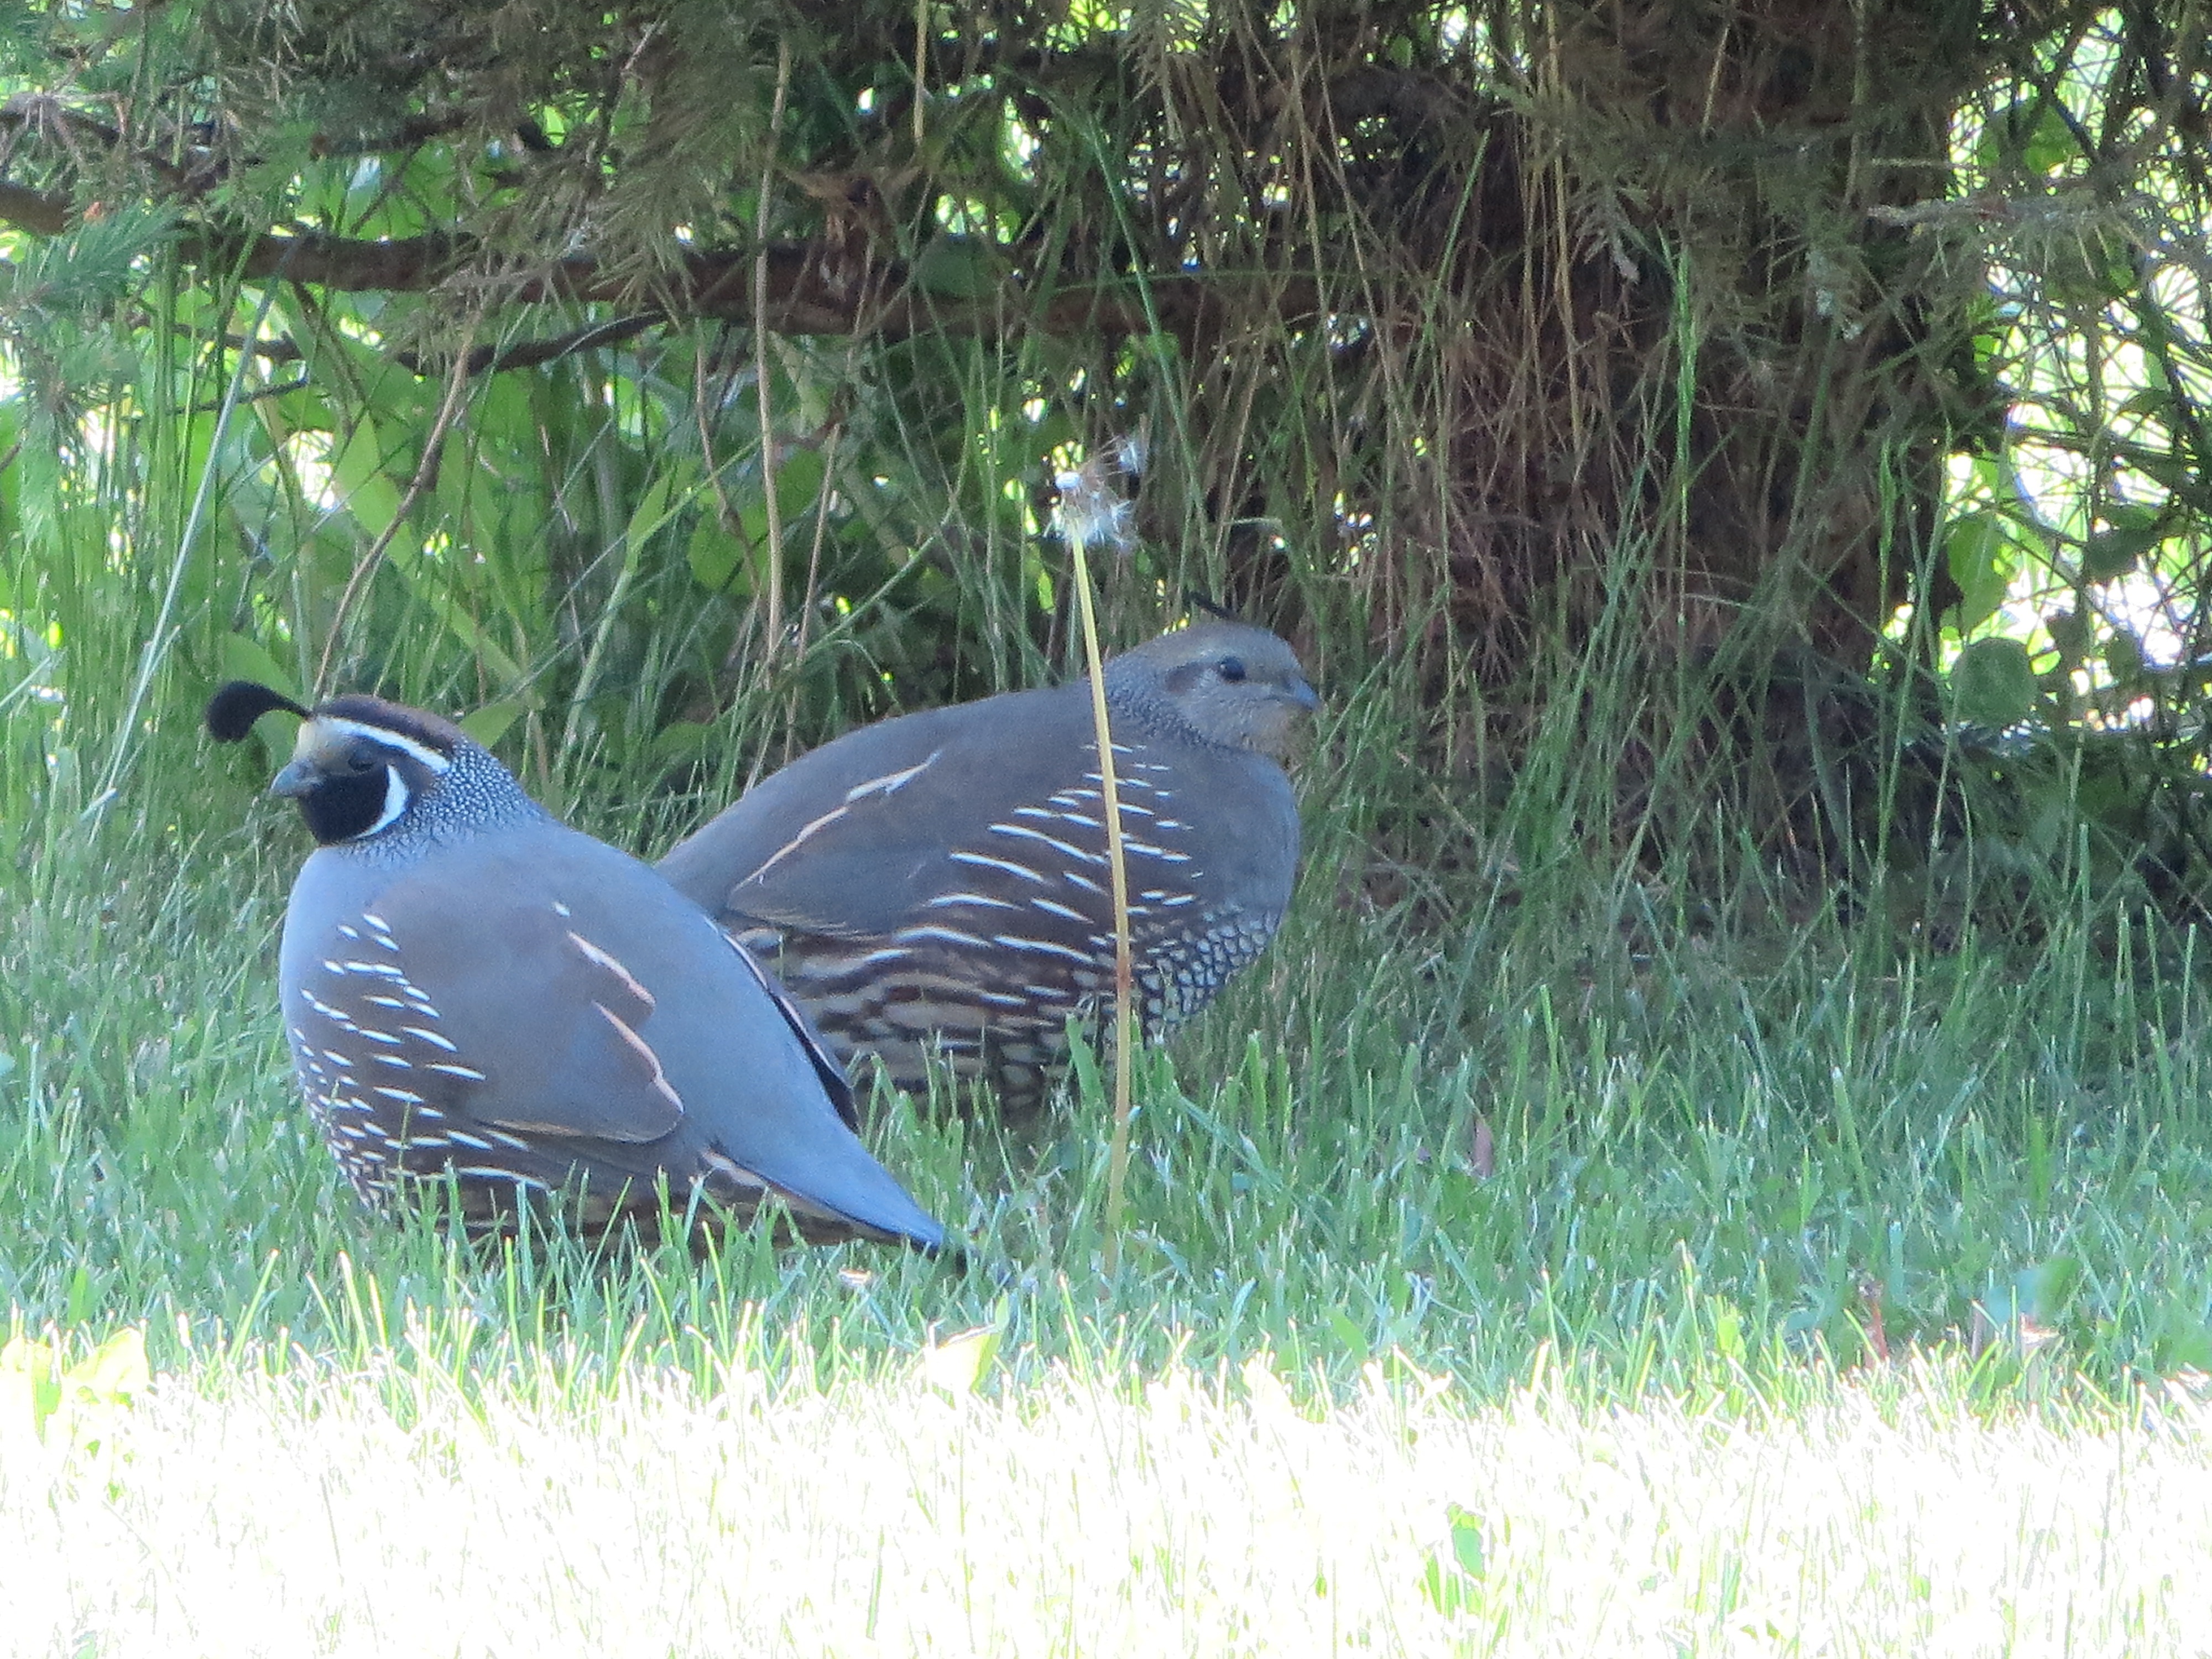
nature, bird, prairie, wildlife, fauna, birds, galliformes, vertebrate, pair, peafowl, quail, stock dove